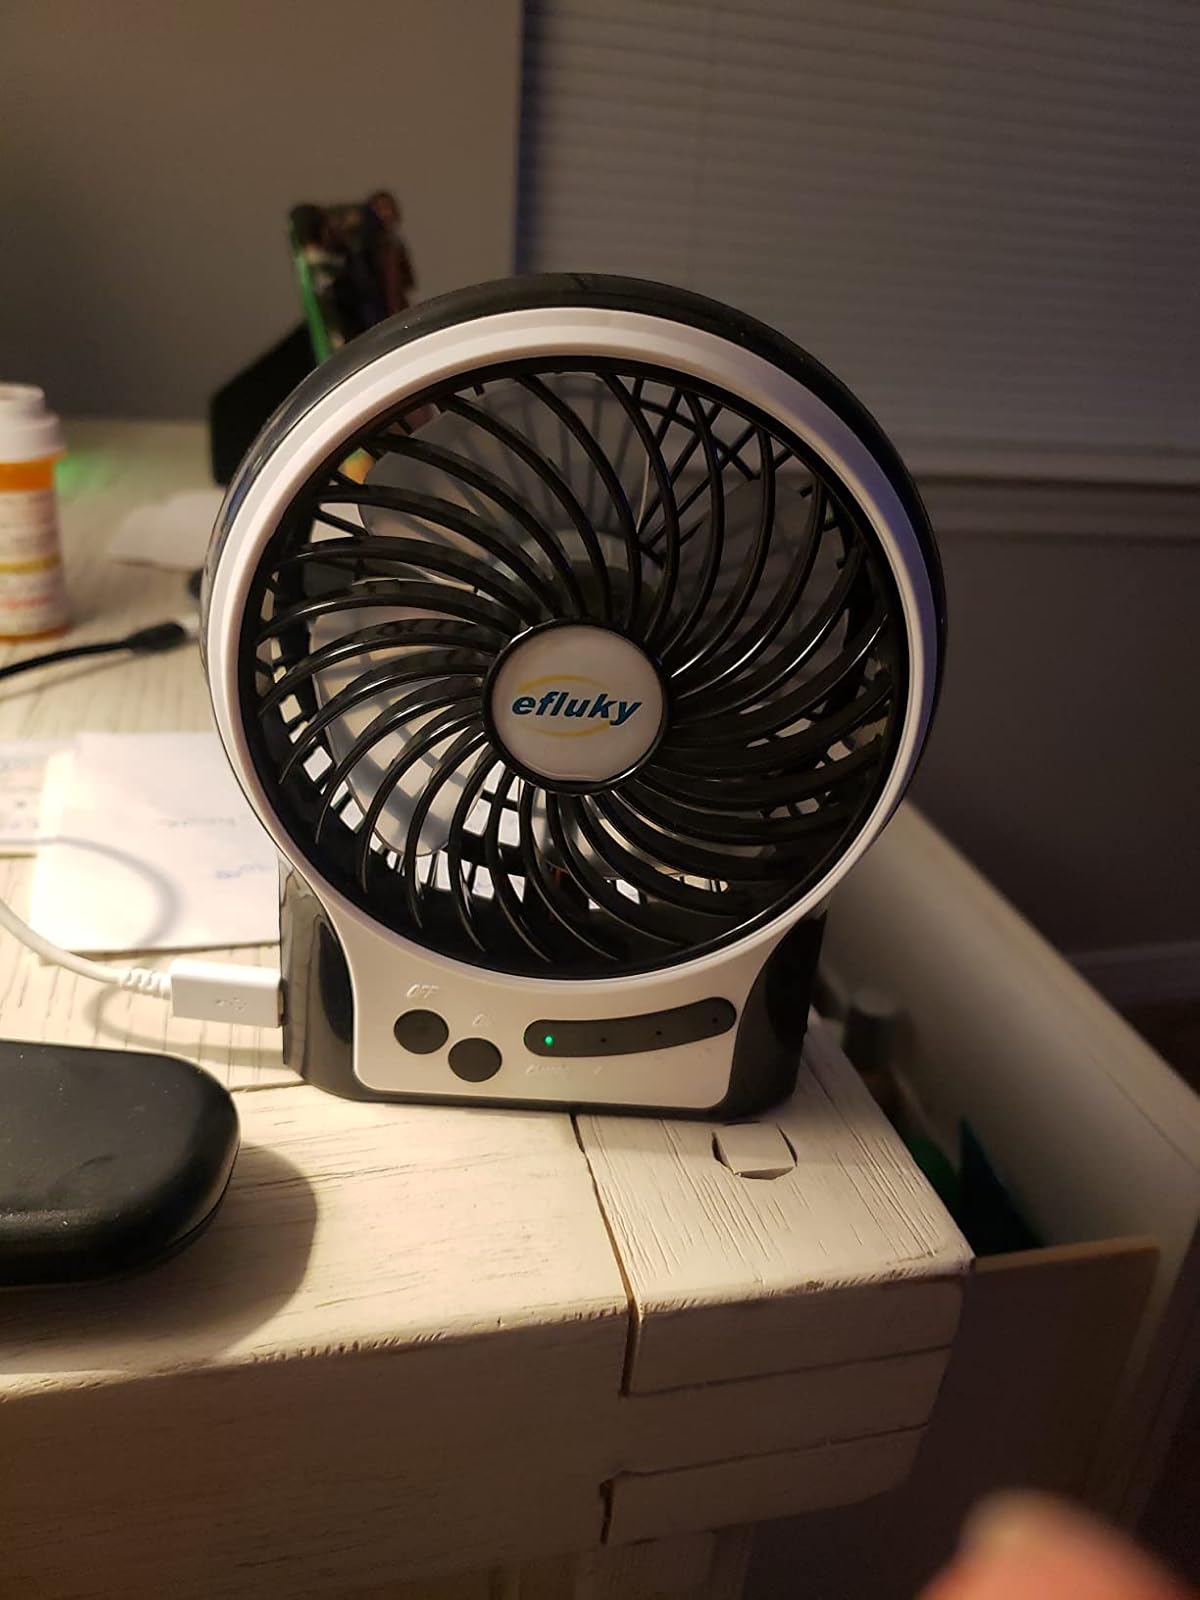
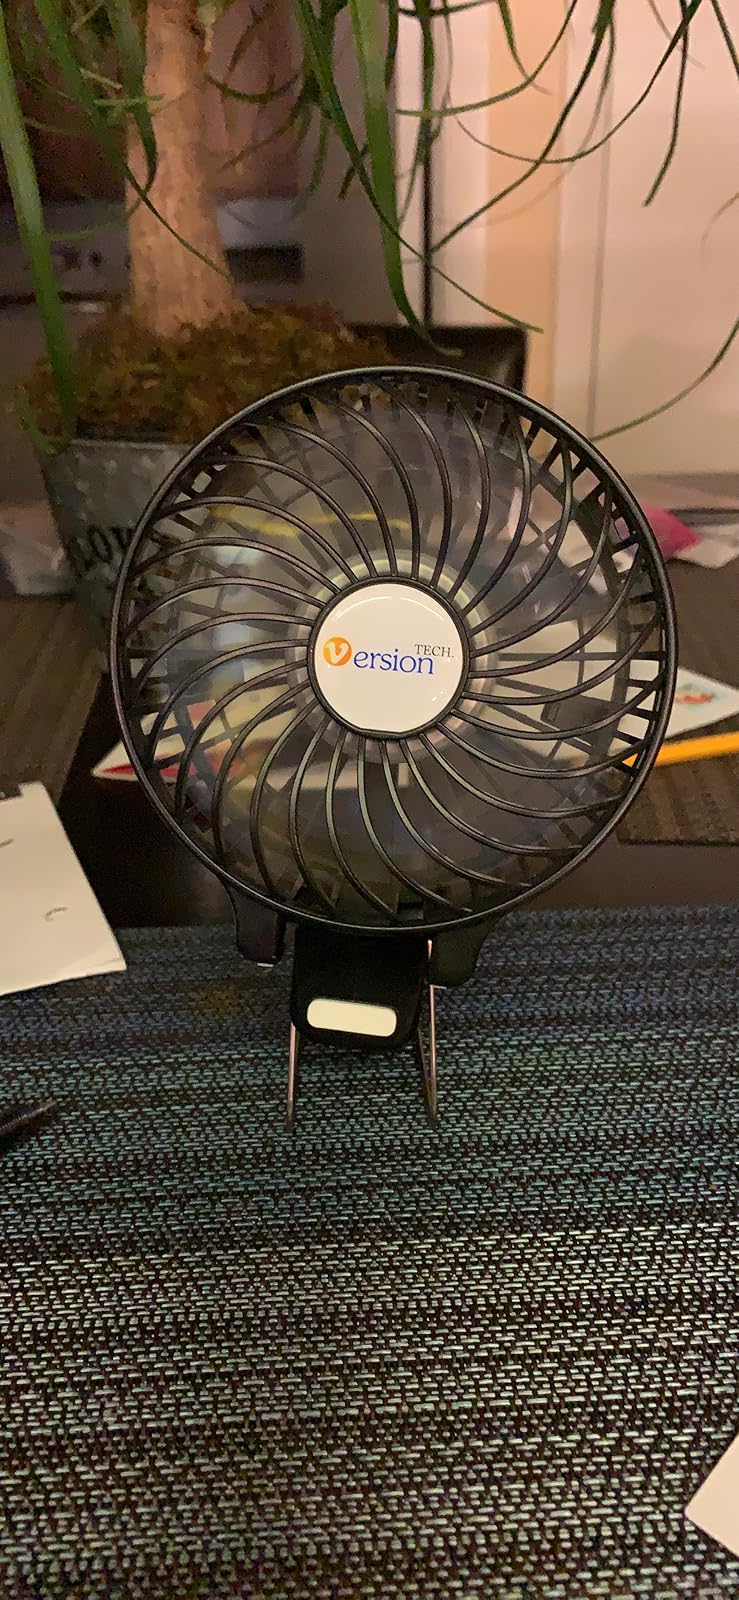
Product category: fan
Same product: no